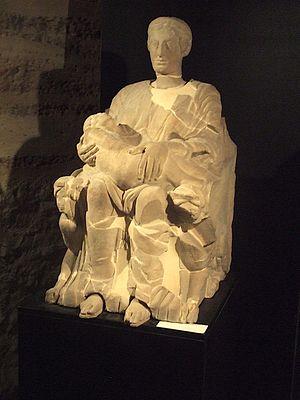
Mater Matuta étrusque de Chianciano Terme
La Mater Matuta étrusque est une statue étrusque découverte près de Chianciano Terme en province de Sienne.
Le Musée archéologique civique de Chianciano Terme ou Museo delle Acque est le musée d'archéologie locale de la ville de Chianciano Terme en province de Sienne, situé viale Dante.